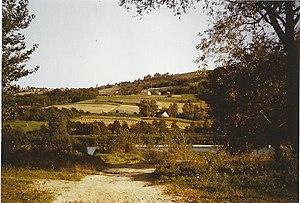
Le Dunajec, un fleuve du sud de la Pologne et du nord de la Slovaquie, est un affluent de rive droite de la Vistule.